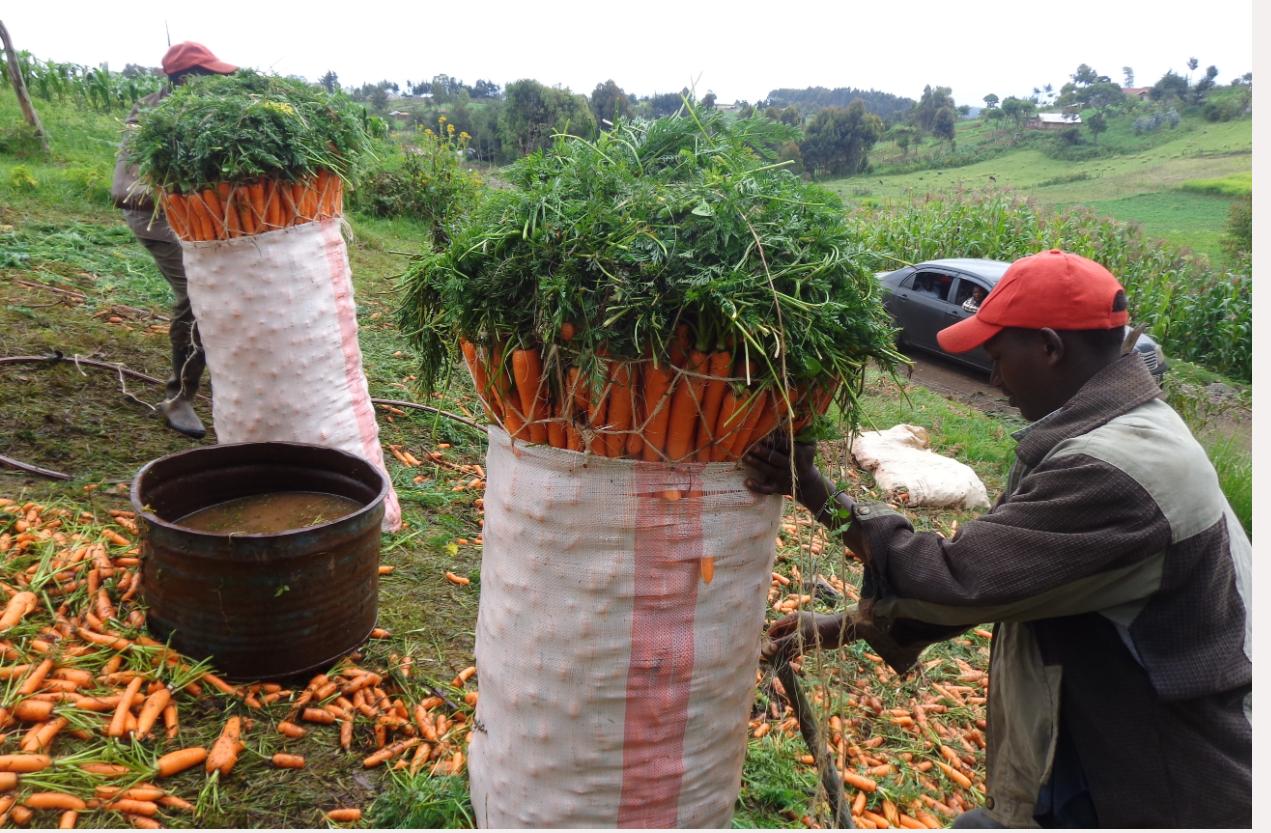
Wakulima shambani wakipanga mavuno yao ya karoti, katika magunia makubwa ya rangi nyeupe na kuyaandaa kwa ajili ya mauzo.